Benslie

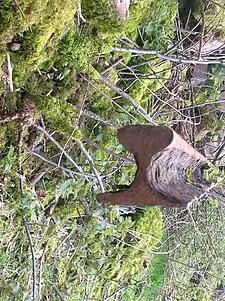
A flat bottomed and section of Vignole rail from the 1834 Ardrossan and Johnstone Railway

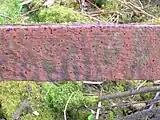
The underside of an old Vignole rail at Millburn 'station'

A section of the light weight 1831 waggonway track survived at Millburn near Benslie and was recovered in 2009 for restoration and study.